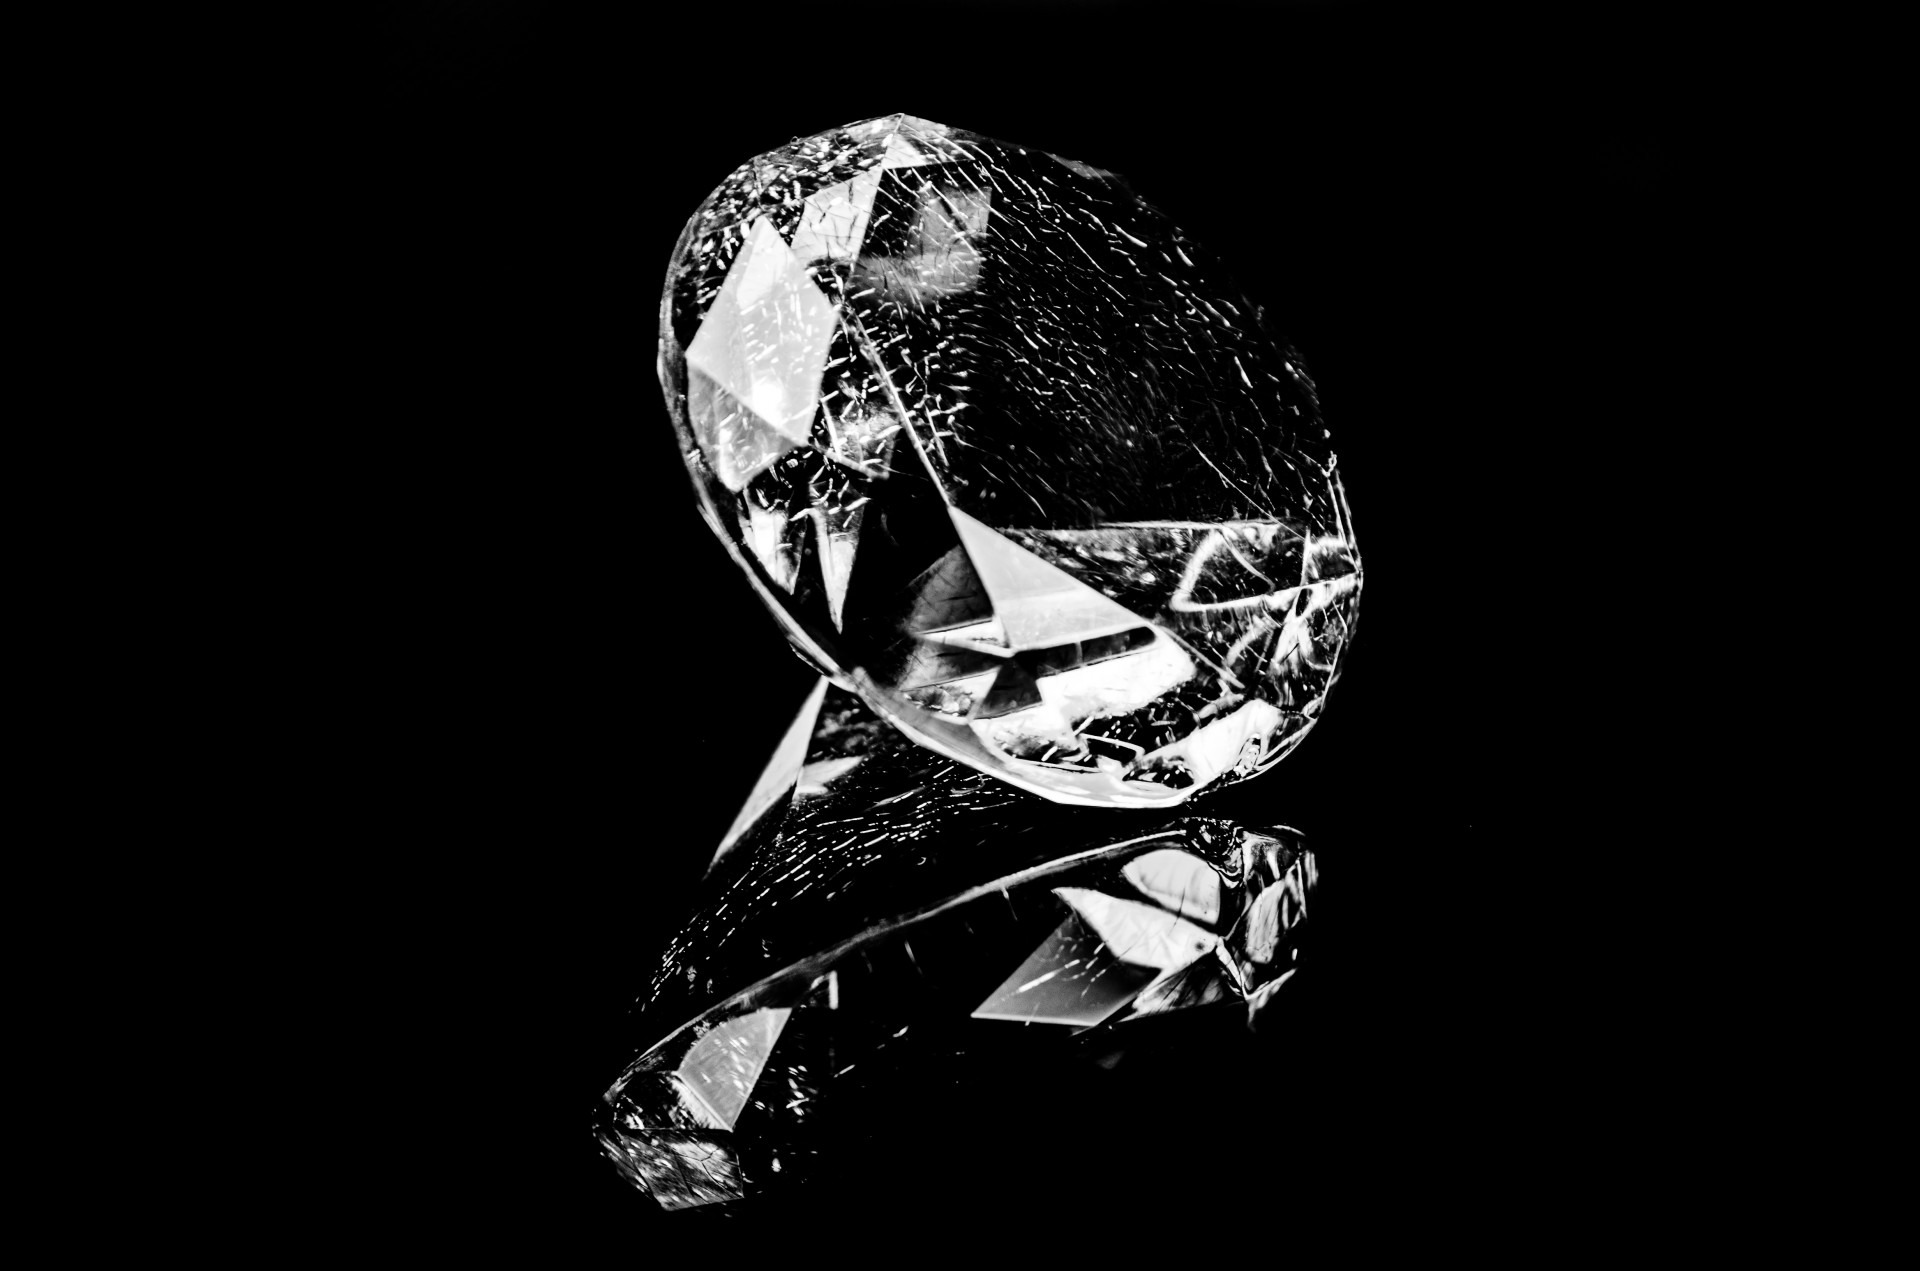
light, glowing, black and white, ring, round, glass, isolated, stone, clear, gift, money, blue, object, black, monochrome, jewelry, sparkle, jewellery, art, background, luxury, illustration, silver, bright, gem, rich, crystal, diamond, brilliant, shape, treasure, gemstone, solid, nobody, wealth, facet, precious, monochrome photography, fashion accessory